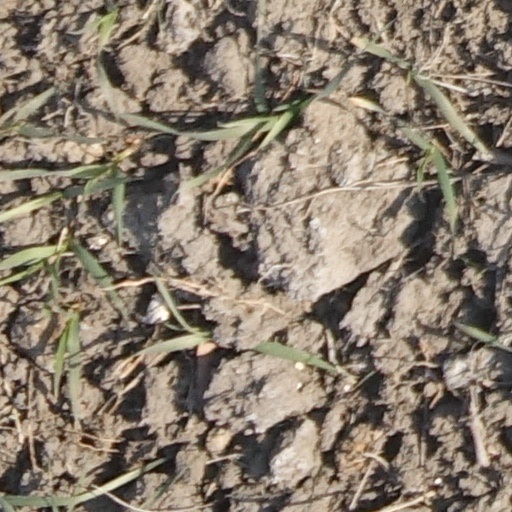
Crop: wheat